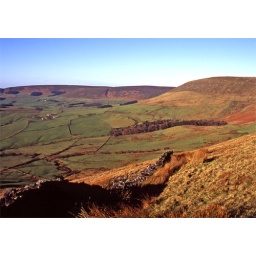
Dry stone wall in the Forest of Bowland. Canon EOS 5 Velvia 100.